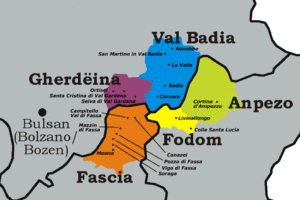
Ladinere
De primære områder for de ladinske lokalsamfund
Ladinere er en etnisk gruppe i det nordlige Italien. De lever primært i dalene Val Badia og Val Gardena, Val di Fassa, Livinallongo og i Ampezzo. Deres indfødte sprog er ladin, et rætoromansk sprog der er beslægtet med det schweiziske rætoromansk og friulisk. De er en del af regionen Tyrol, som de deler kultur, historie, traditioner, miljø og arkitektur med.